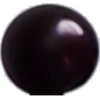
Label: Cherry Wax Black 1